Patricio Aylwin

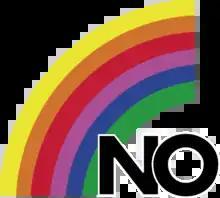
Logo of the No campaign, "el arcoíris" ("the rainbow")

In 1982, Aylwin was elected vice president of the Christian Democrats. He was among the first to advocate acceptance of the Constitution as a reality in order to facilitate the return to democracy.